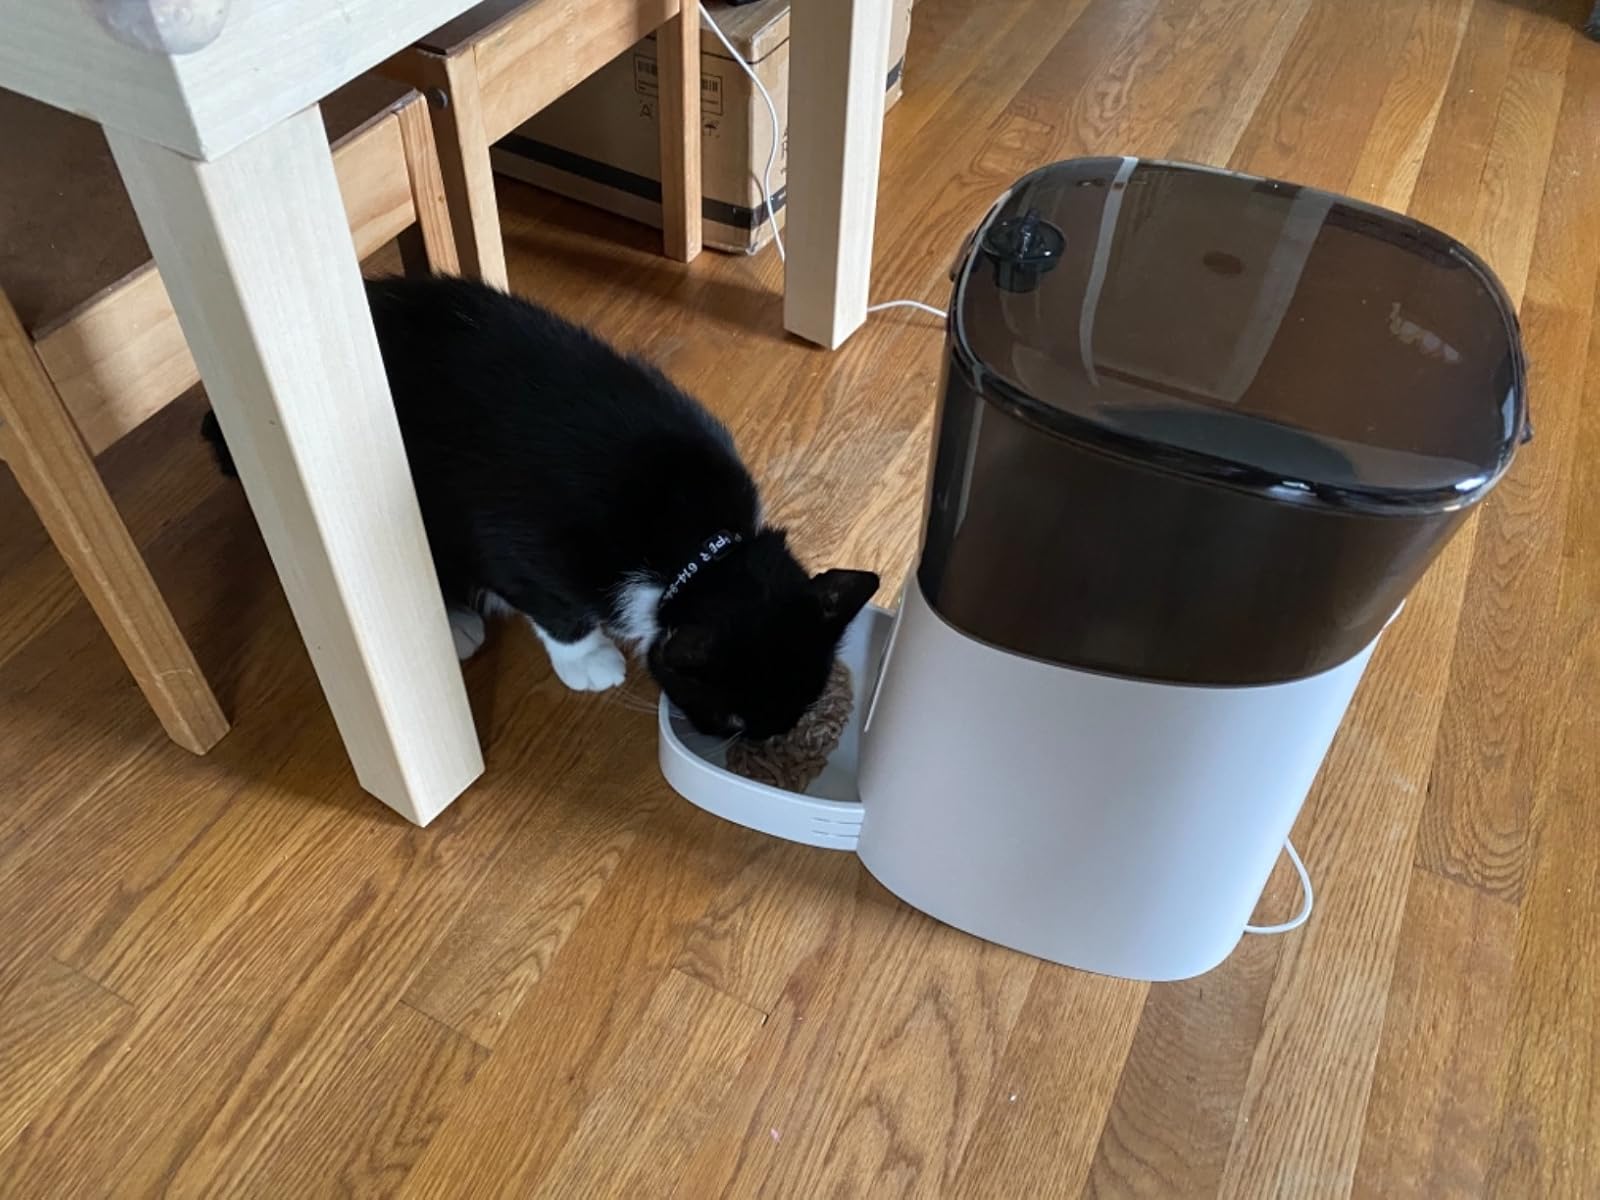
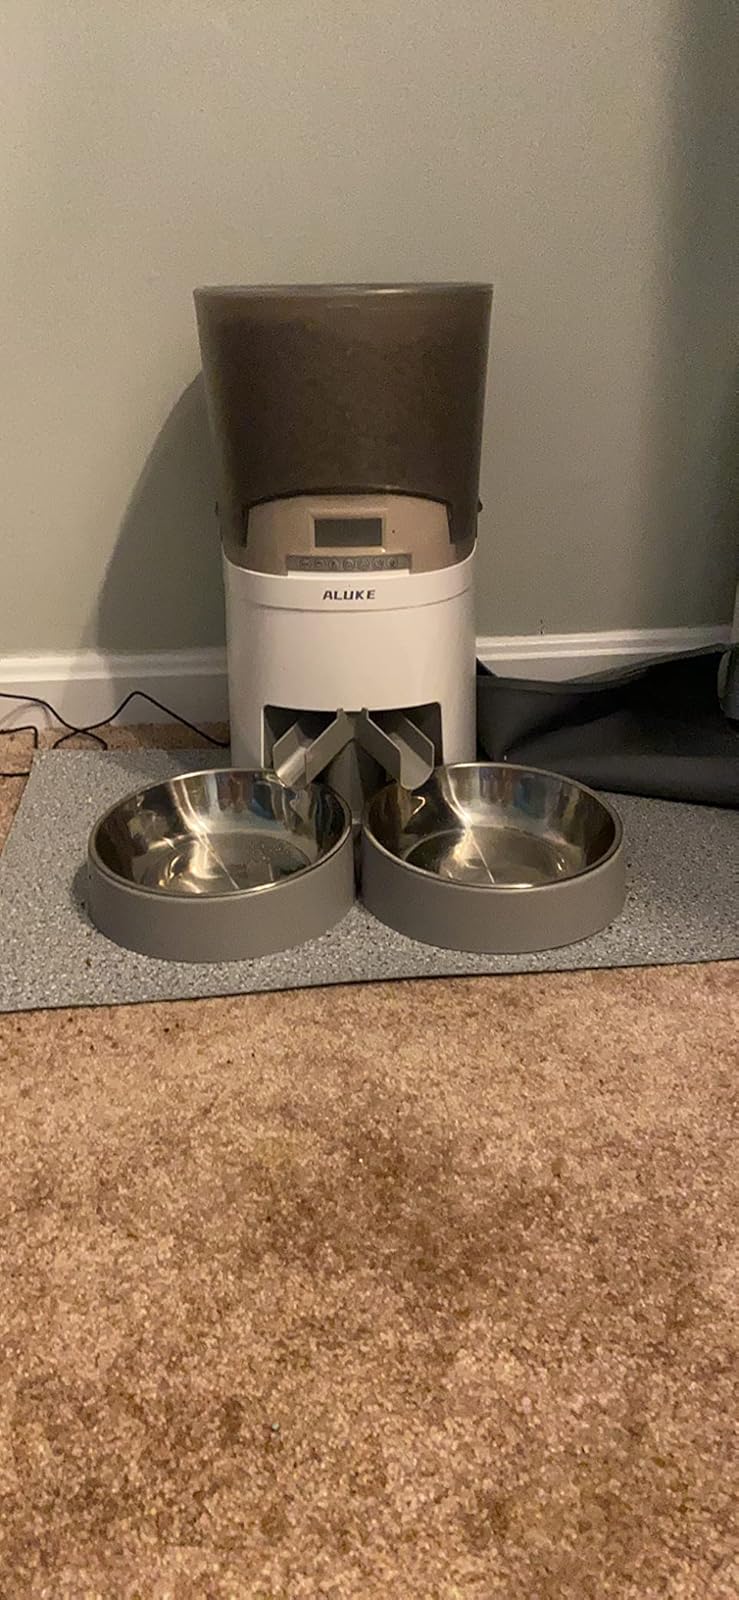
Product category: items_feeder
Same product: no